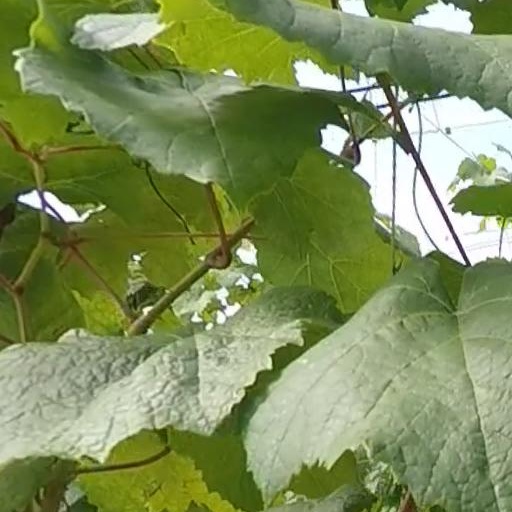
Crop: grape